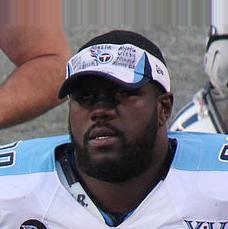
Age: 28